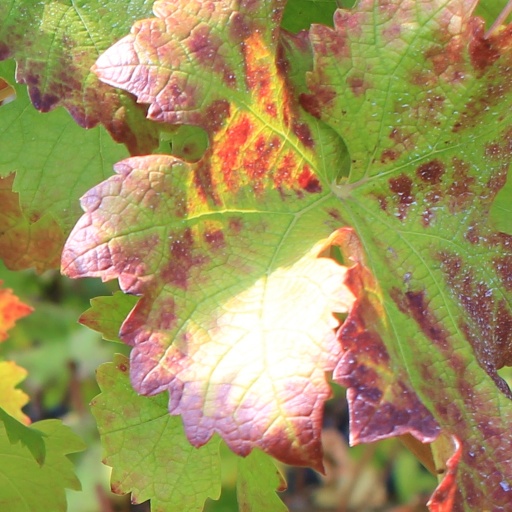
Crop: grape